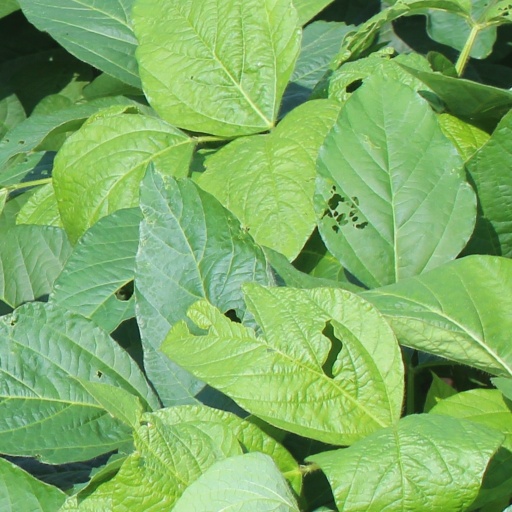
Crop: soybean